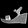
Label: Sandal